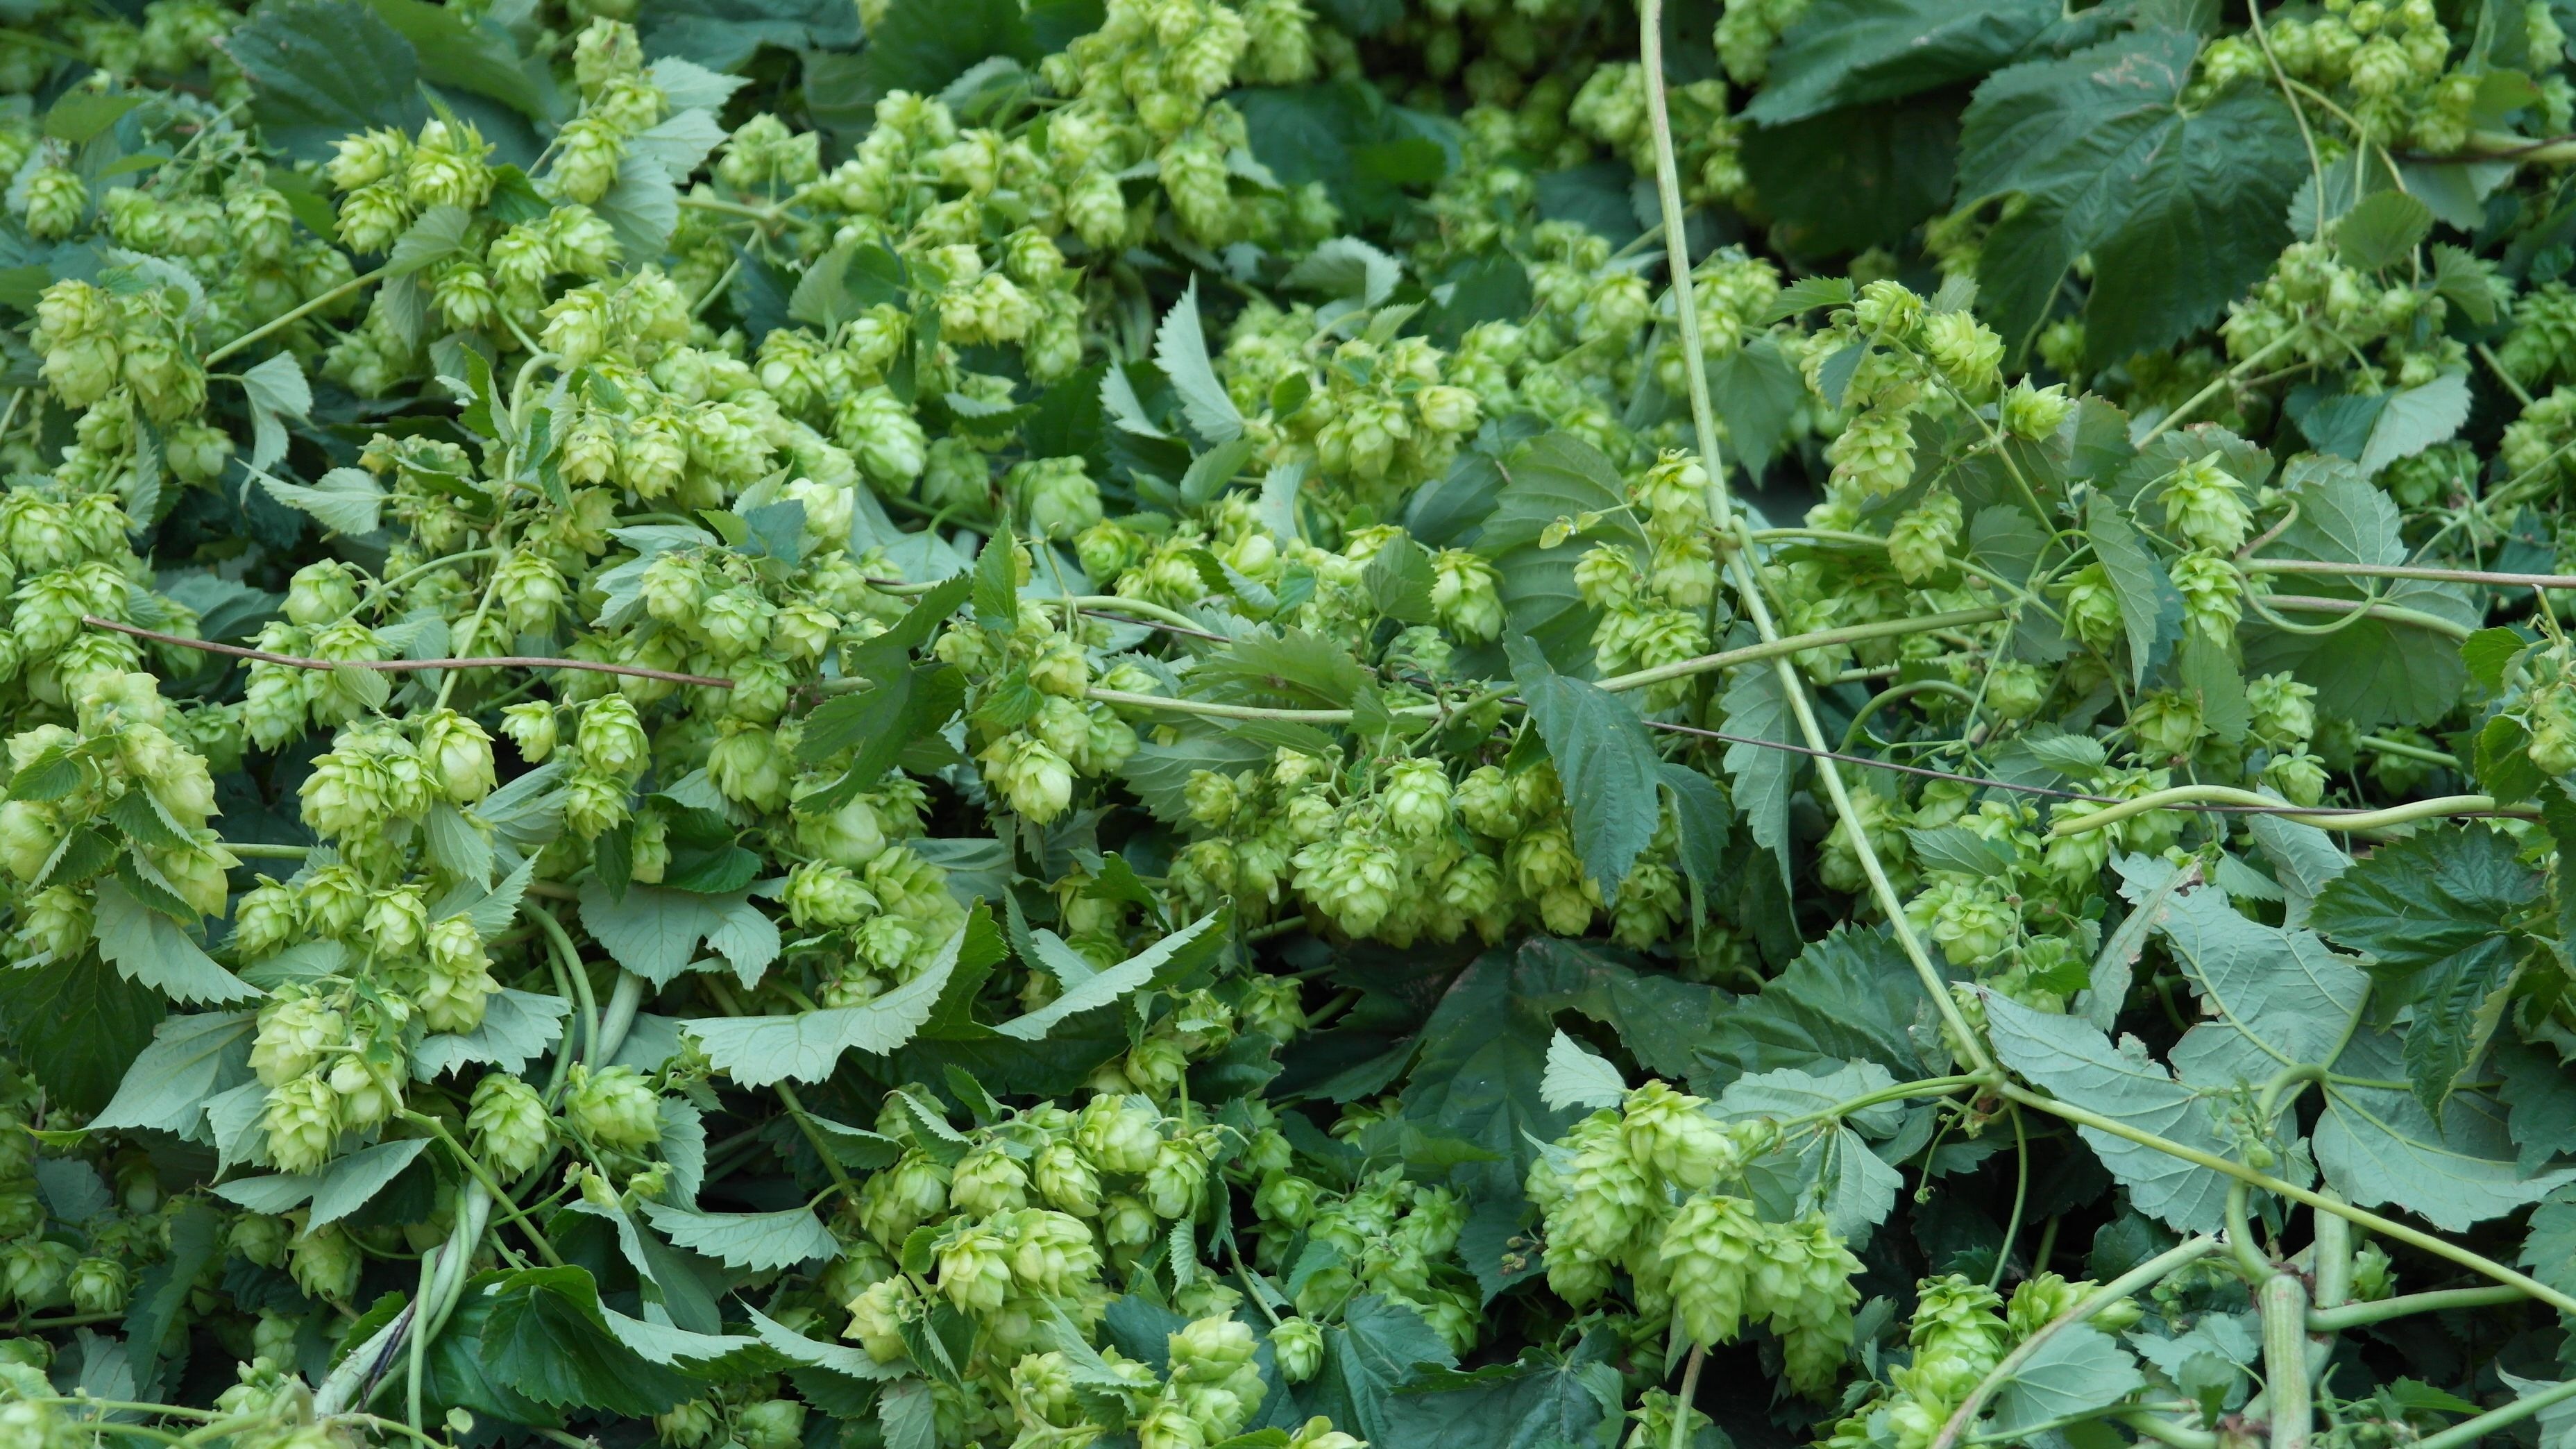
plant, flower, food, green, harvest, herb, produce, vegetable, garden, beer, bavaria, brew, hops, flowering plant, hopfendolde, annual plant, land plant, leaf vegetable